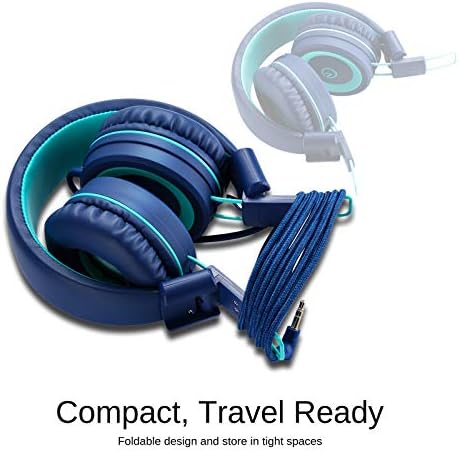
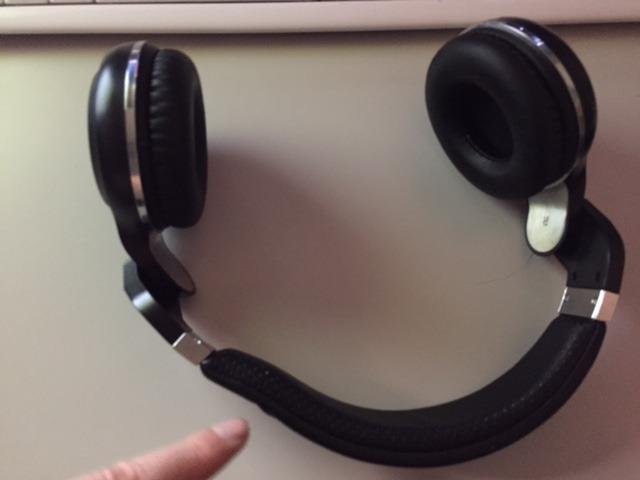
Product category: headphones
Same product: no